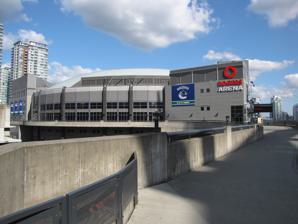
Building: Rogers Arena
Country: Canada
Year built: 1995
Sports arena in Vancouver, Canada Not to be confused with Rogers Centre in Toronto or Rogers Place in Edmonton. Rogers Arena The Garage Rogers Arena in 2011 Former names General Motors Place (1995–2010) Canada Ice Hockey Place (2010) Address 800 Griffiths Way Location Vancouver , British Columbia , Canada Coordinates 49°16′40″N 123°6′32″W / 49.27778°N 123.10889°W / 49.27778; -123.10889 Public transit Stadium–Chinatown Owner Aquilini Investment Group Capacity Ice hockey : 18,422 (1995–2002) 18,514 (2002–2003) 18,630 (2003–2009) 18,810 (2009–2010) 18,860 (2010–2011) 18,890 (2011–2012) 18,910 (2012–present) Basketball : 19,193 (1995–2003) 19,700 (2003–present) Concert : 19,000 Field size 44,100 m 2 (475,000 sq ft) Construction Broke ground July 13, 1993 Opened September 21, 1995 Construction cost CA$160 million ($294 million in 2023 dollars) Architect Brisbin, Brook and Beynon Structural engineer Stuart Olson Dominion Services engineer The Mitchell Partnership Inc. General contractor Huber, Hunt & Nichols Dominion Construction Joint Venture Tenants Vancouver Canucks ( NHL ) (1995–present) Vancouver Warriors ( NLL ) (2018–present) Vancouver Grizzlies ( NBA ) (1995–2001) Vancouver Voodoo ( RHI ) (1996) Vancouver Ravens ( NLL ) (2001–2004) Website rogersarena .com Rogers Arena during an exhibition basketball game between Canada and China in August 2010 Rogers Arena is a multi-purpose arena at 800 Griffiths Way in the downtown area of Vancouver , British Columbia, Canada. Opened in 1995, the arena was known as General Motors Place (GM Place) from its opening until July 6, 2010, when General Motors Canada ended its naming rights sponsorship and a new agreement for those rights was reached with Rogers Communications . Rogers Arena was built to replace Pacific Coliseum as Vancouver's primary indoor sports facility and in part due to the National Basketball Association (NBA) 1995 expansion into Canada , when Vancouver and Toronto were given expansion teams . It is home to the Vancouver Canucks of the National Hockey League (NHL), and the Vancouver Warriors of the National Lacrosse League (NLL). The arena also hosted the ice hockey events at the 2010 Winter Olympics . The name of the arena temporarily became Canada Hockey Place during the Olympics. It was previously home to the Vancouver Grizzlies of the NBA from 1995 to 2001. The Grizzlies spent six seasons in Vancouver before relocating to Memphis for the 2001–02 season . Rogers Arena interior in December 2016 Prior to the start of the 2022–23 NHL season the arena underwent the first of three renovation phases. Phase one consisted of a complete renovation of the players dressing room and team staff area. Phase two was completed prior to the start of the 2023–24 NHL season during which a new centre-hung video board and a new ribbon board above the lower bowl were installed. A new VIP restaurant is being added in between the two tunnels that lead out to the home and away team benches. The final phase was expected to be completed prior to the start of the 2024–25 NHL season , with a replacement of all the seats in the upper and lower bowl of the arena, however this has been delayed to sometime in 2025. History GM Place The arena was completed in 1995 at a cost of C$ 160 million in private financing to replace the aging Pacific Coliseum as the main venue for events in Vancouver and to serve as the home arena to the Vancouver Canucks of the National Hockey League and the Vancouver Grizzlies of the National Basketball Association . It was originally named General Motors Place as part of a sponsorship arrangement with General Motors Canada , and was commonly known as "GM Place" or "The Garage". The arena was also briefly home to the Vancouver Ravens of the National Lacrosse League from 2002 to 2004 . The operations of the team have since been suspended although attempts were made to revive the team in 2007 and again in 2008. The employees of the arena belong to a trade union. In 2007, they chose to change their union affiliation from UNITE HERE – Local 40 to the Christian Labour Association of Canada . After many months of struggle, the British Columbia Labour Relations Board declared the employees choice of a new union. The employee group includes hosts, housekeeping, security and various event staff at the venue. UNITE-HERE local 40 still represented food service workers in the arena, employed by Aramark . Another union protest began in 2009 when GM Place concession workers, cooks and event staff protested their payment. The arena's event technical employees are provided through Riggit Services Inc. In the same year, the arena also received a new suspended scoreboard, which at the time was the largest in the NHL. In February 2010, the arena was used for the ice hockey tournaments at the 2010 Winter Olympics . Canada won both gold medals. The arena was temporarily renamed "Canada Hockey Place" during the Olympics due to regulations regarding corporate sponsorship of event sites. Rogers Arena On July 6, 2010, it was announced that GM had declined to renew the naming rights, and that Rogers Communications had acquired the naming rights under a 10-year deal, under which it was renamed Rogers Arena. The following year, the arena reached a five-year sponsorship deal with PepsiCo , under which it became the exclusive provider of beverages and snacks at Rogers Arena, and gained sponsorship placements. In addition, all concerts held at Rogers Arena promote the venue as Pepsi Live at Rogers Arena. In October 2010, prior to the 2010–11 Vancouver Canucks season . Canucks Sports & Entertainment installed four-storey high theatrical screens, and 16 projectors were installed. It was the first setup of its kind in North American sports. Last time they were used was during the 2015–16 Vancouver Canucks season . They are still present inside the Arena; however, it is unknown when they will be ever used again. In July 2012, Aquilini Investment Group had originally planned to build the towers with condo units. The switch to rental units provides the city with much-needed rental space. However, the city lost about $35 million in developer contributions to community facilities in the Northeast False Creek area that would have been collected if the buildings had been condos. As of June 2016, the first tower is completed, with the second tower nearing completion. Notable events Hockey January 18, 1998 – 1998 National Hockey League All-Star Game October 6, 2002 – Queen Elizabeth II dropped the ceremonial first puck in an NHL exhibition game between the San Jose Sharks and the Vancouver Canucks. December 26, 2005 – January 5, 2006 – 2006 World Junior Ice Hockey Championships . February 13–28, 2010 – The ice hockey tournaments at the 2010 Winter Olympics . Canada won both gold medals. June 1, 4, 10, and 15, 2011  – Games 1, 2, 5, and 7 of the 2011 Stanley Cup Finals . The Boston Bruins defeated the Canucks 4–0 in game 7 of the finals to capture the Stanley Cup . December 26, 2018 – January 5, 2019 – 2019 World Junior Ice Hockey Championships . January 8, 2025 – First Professional Women's Hockey League (PWHL) game in Vancouver between the Montreal Victoire and the Toronto Sceptres with 19,038 in attendance. Victoire defeats Sceptres 4–2. Basketball August 15, 2025 – First WNBA regular season game in Canada between the Seattle Storm and Atlanta Dream . UFC June 12, 2010 – Hosted UFC 115: Liddell vs. Franklin . June 11, 2011 – Hosted UFC 131: dos Santos vs. Carwin . June 14, 2014 – Hosted UFC 174: Johnson vs. Bagautinov . August 27, 2016 – Hosted UFC on Fox: Maia vs. Condit . September 14, 2019 – Hosted UFC Fight Night: Cowboy vs. Gaethje . June 10, 2023 – Hosted UFC 289: Nunes vs. Aldana . WWE July 21, 1996 – Hosted WWE 's In Your House 9: International Incident pay-per-view December 13, 1998 – Hosted WWE 's Rock Bottom: In Your House pay-per-view February 14, 2020 – Hosted a live showing of WWE SmackDown January 5, 2024 – Hosted WWE 's New Year's Revolution (2024) special episode November 30, 2024 - Hosted WWE's Survivor Series (2024) Juno Awards March 22, 1998 – Hosted the 27th annual Juno Awards March 29, 2009 – Hosted the 38th annual Juno Awards March 25, 2018 – Hosted the 47th annual Juno Awards Other events March 17–25, 2001 – Hosted the 2001 World Figure Skating Championships August 20–25, 2018 – Host of The International 2018 Dota 2 eSports tournament September 22–24, 2023 – Host of the 2023 Laver Cup men's tennis tournament See also List of National Hockey League arenas List of National Basketball Association arenas List of indoor arenas in Canada Rogers Centre in Toronto , Ontario Rogers Place in Edmonton , Alberta National Hockey League Vancouver Canucks Pacific Coliseum References